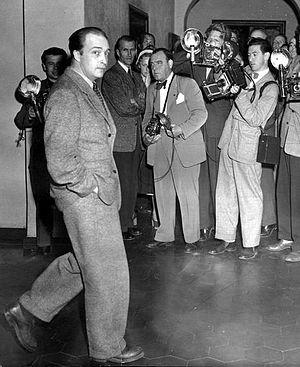
L'affaire Enbom est l'une des affaires d'espionnage les plus retentissantes qu'ait connues la Suède. Le 11 février 1951, un journaliste communiste, Fritiof Enbom, est arrêté par la police suédoise. Il avoue rapidement être un espion à la solde de l'Union soviétique, mais affirme aussi être à la tête d'un réseau, localisé dans le grand nord suédois. En tout, ce sont six personnes qui sont jugées et condamnées en 1952, au terme d'un procès particulièrement médiatisé.
1952 est une année bissextile commençant un mardi.